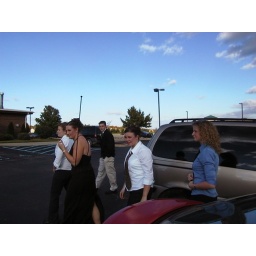
Some girls and boys in the parking lot